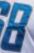
Number: 8